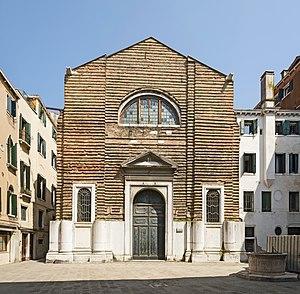
Cet article recense les églises de Venise, en Italie.
L'église San Giovanni Nuovo est une église catholique de Venise, en Italie.